Mingalar Hlae

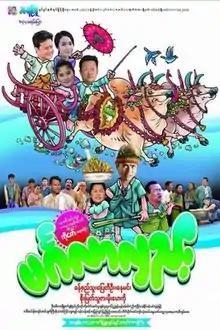
film poster

Mingalar Hlae is a 2015 Burmese comedy-drama film, directed by Ko Zaw (Ar Yone Oo) starring Khant Si Thu, Pyay Ti Oo, Nay Min, Soe Myat Thuzar and Moe Hay Ko. The film, produced by Khayay Phyu Film Production premiered Myanmar on February 20, 2015.